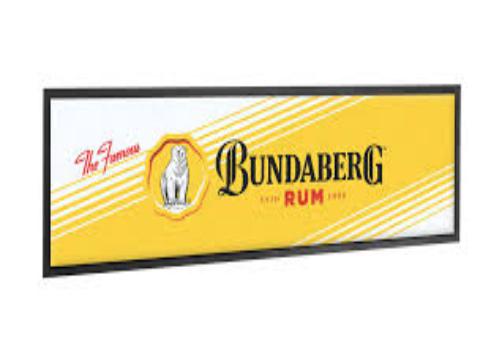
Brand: Bundaberg
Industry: Food